East Melbourne

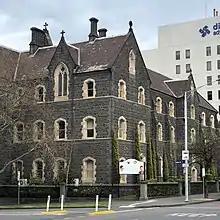
The Former Cathedral College building home of the Catholic Theological College.

Catholic Theological College is located in the former Parade College building.